Pippu Station

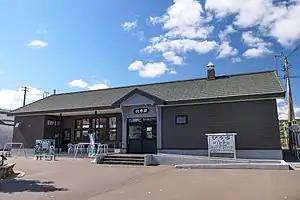
Pippu Station

is a railway station located in the town of Pippu, Hokkaidō, Japan. It is operated by JR Hokkaido.